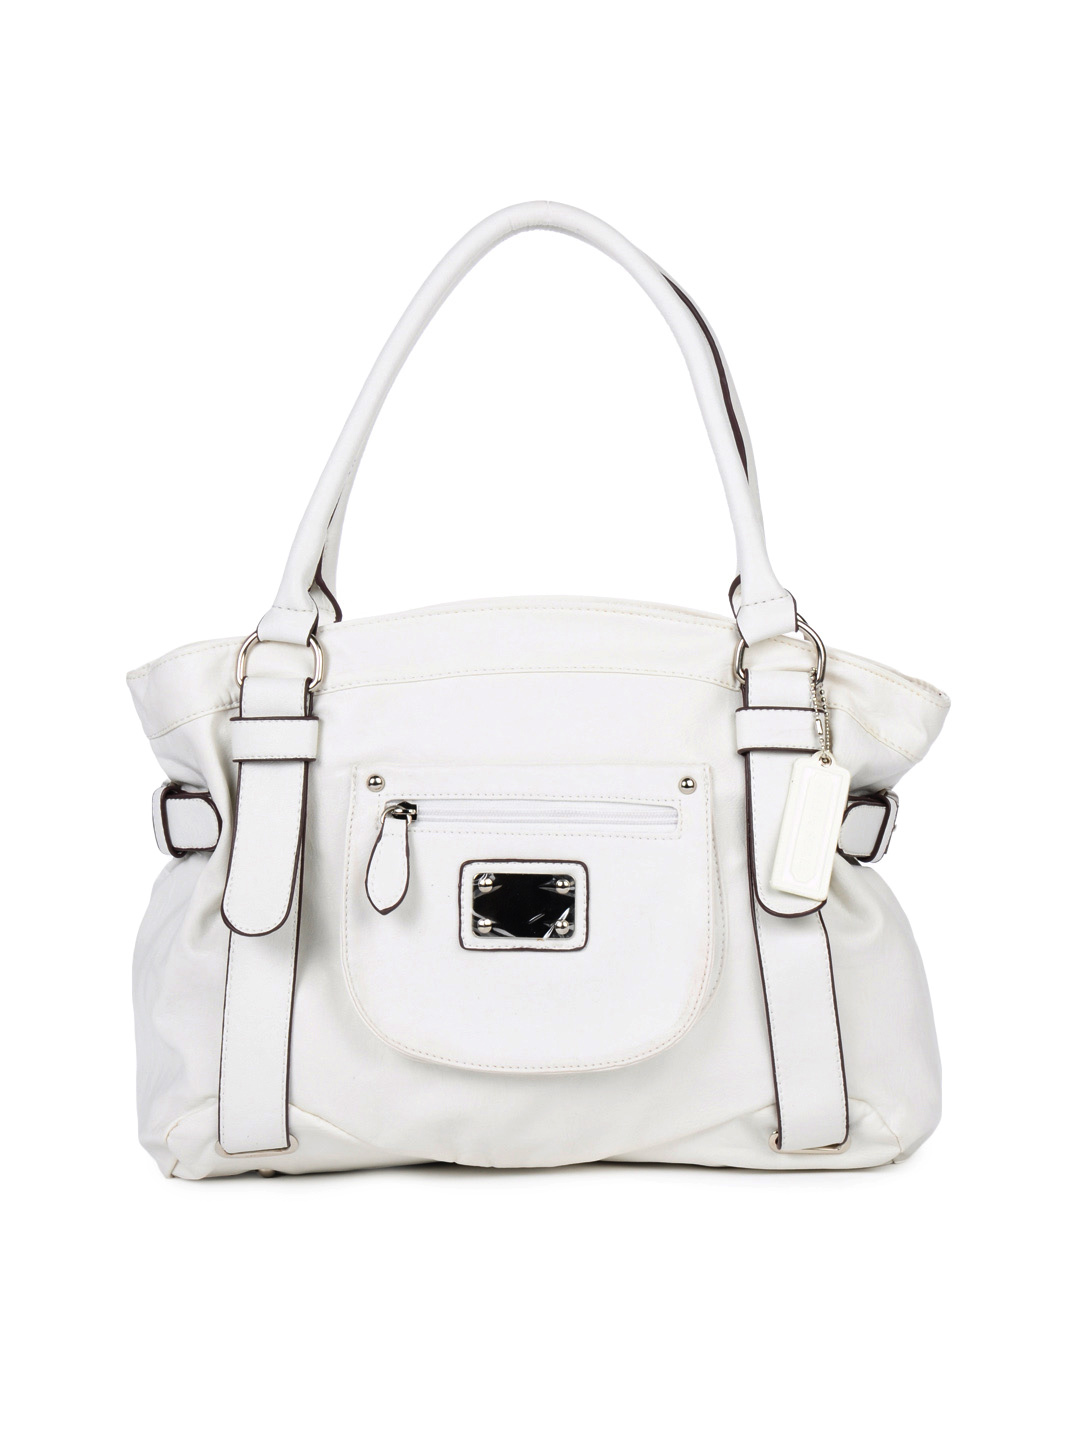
Allen Solly Woman White Handbag
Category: Accessories / Bags / Handbags
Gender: Women
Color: White
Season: Summer 2012
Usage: Casual